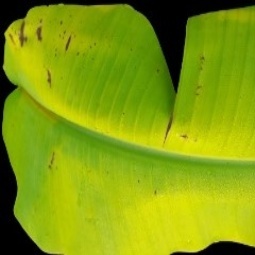
Label: Sulphur